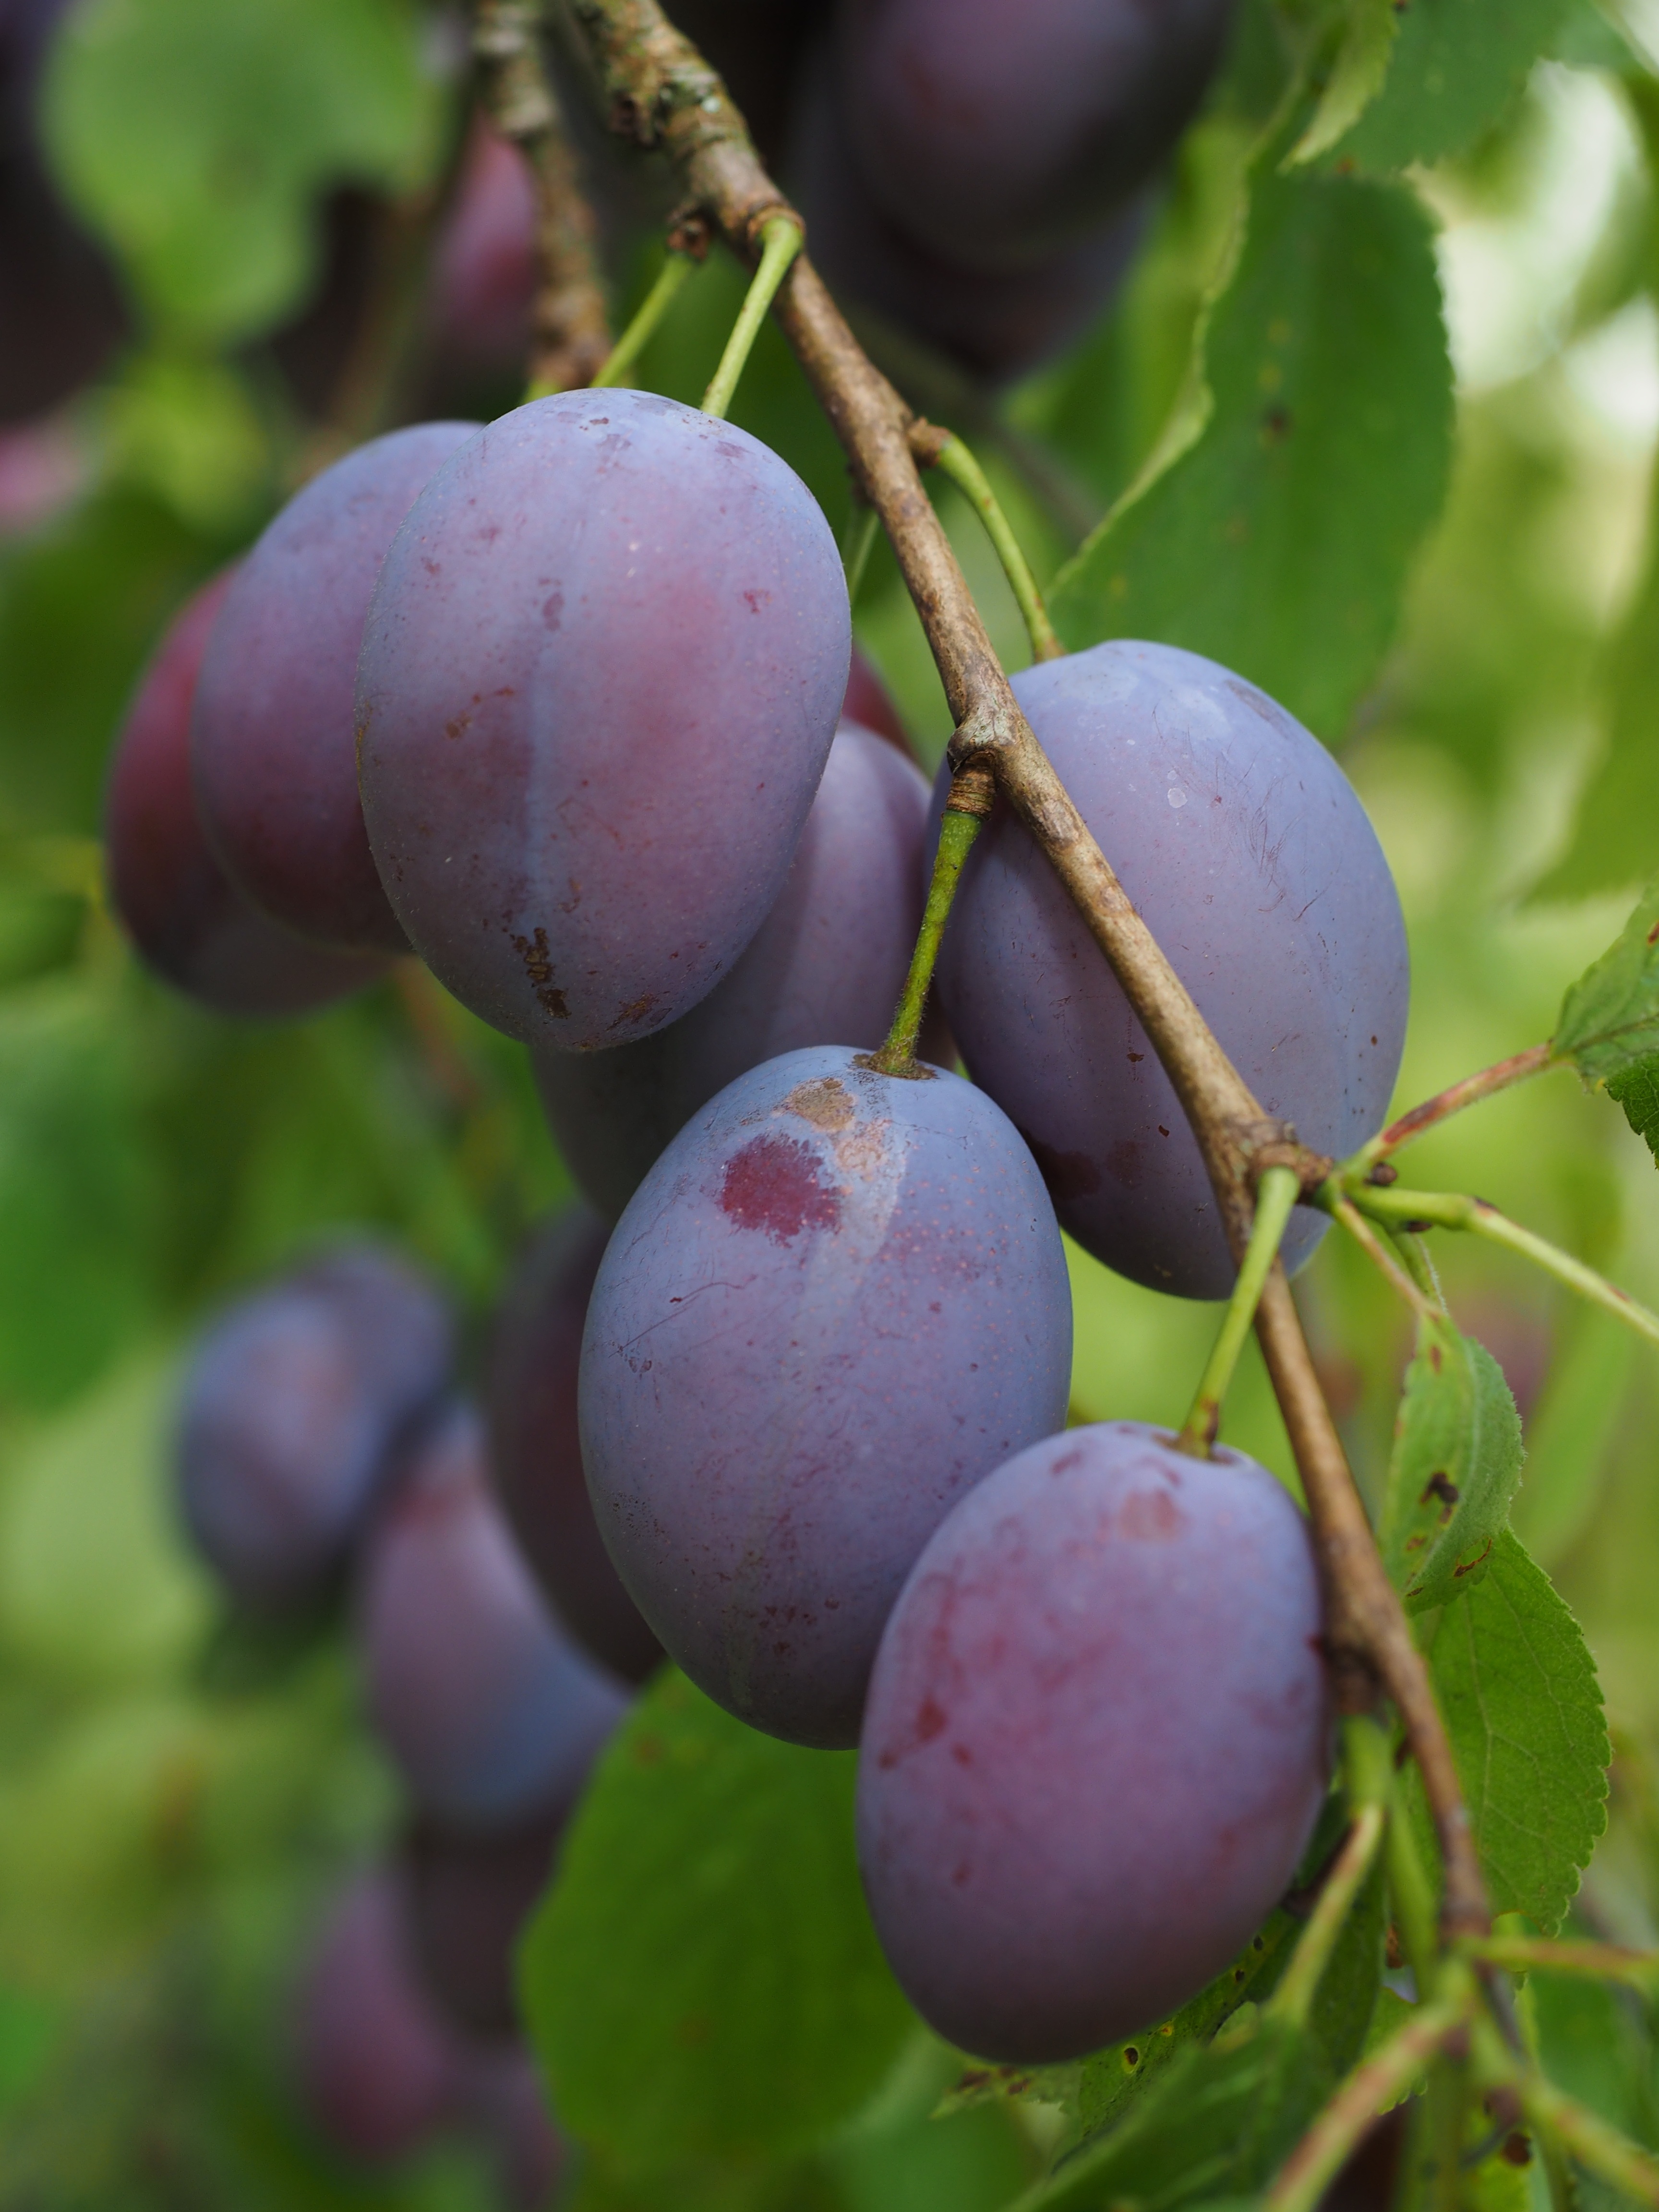
tree, branch, plant, fruit, berry, flower, purple, food, produce, blue, healthy, plum, shrub, violet, plums, prunus spinosa, flowering plant, rose family, plum tree, bilberry, real plum, prunus domestica, damson, land plant